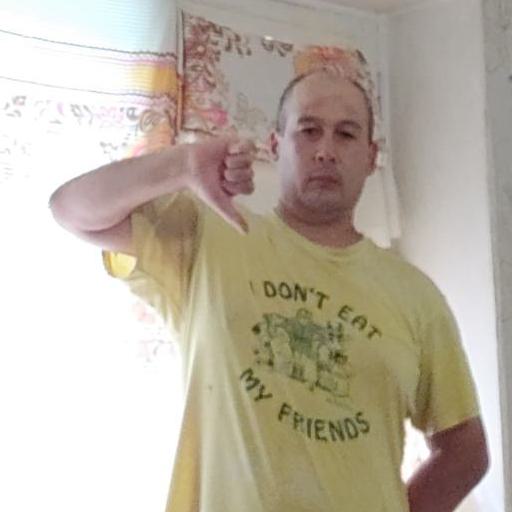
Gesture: dislike